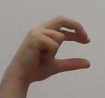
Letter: thal